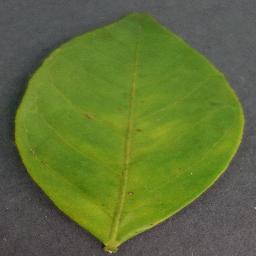
Label: Orange___Haunglongbing_(Citrus_greening)